Parliament railway station

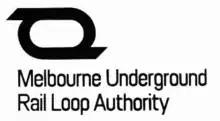
The logo of the Melbourne Underground Rail Authority which was responsible for the construction of the City Loop

Parliament station was one of three underground stations included in the construction plan of the new City Loop, overseen by the Melbourne Underground Rail Loop Authority (MURLA), formed in 1971.